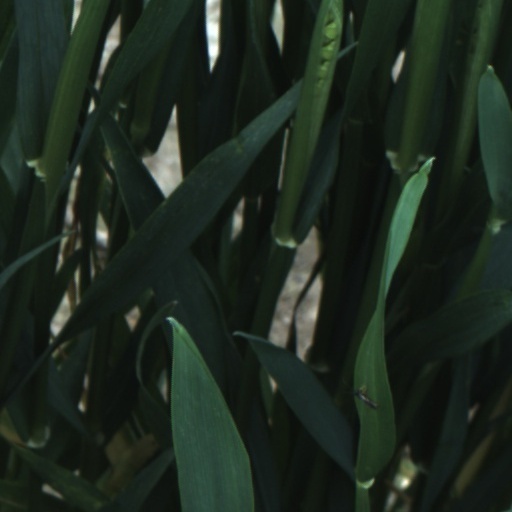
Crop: wheat